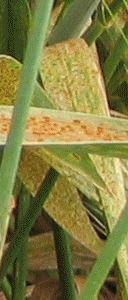
Label: Wheat___Brown_Rust